Custom Flight North Star

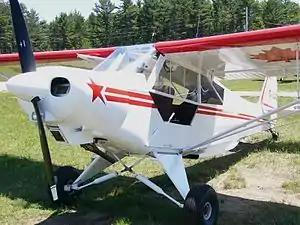

The Custom Flight North Star is a Canadian amateur-built aircraft, designed by Morgan Williams and produced by Custom Flight of Tiny, Ontario. The aircraft is based on the Piper PA-18 Super Cub and is supplied as a kit for amateur construction.